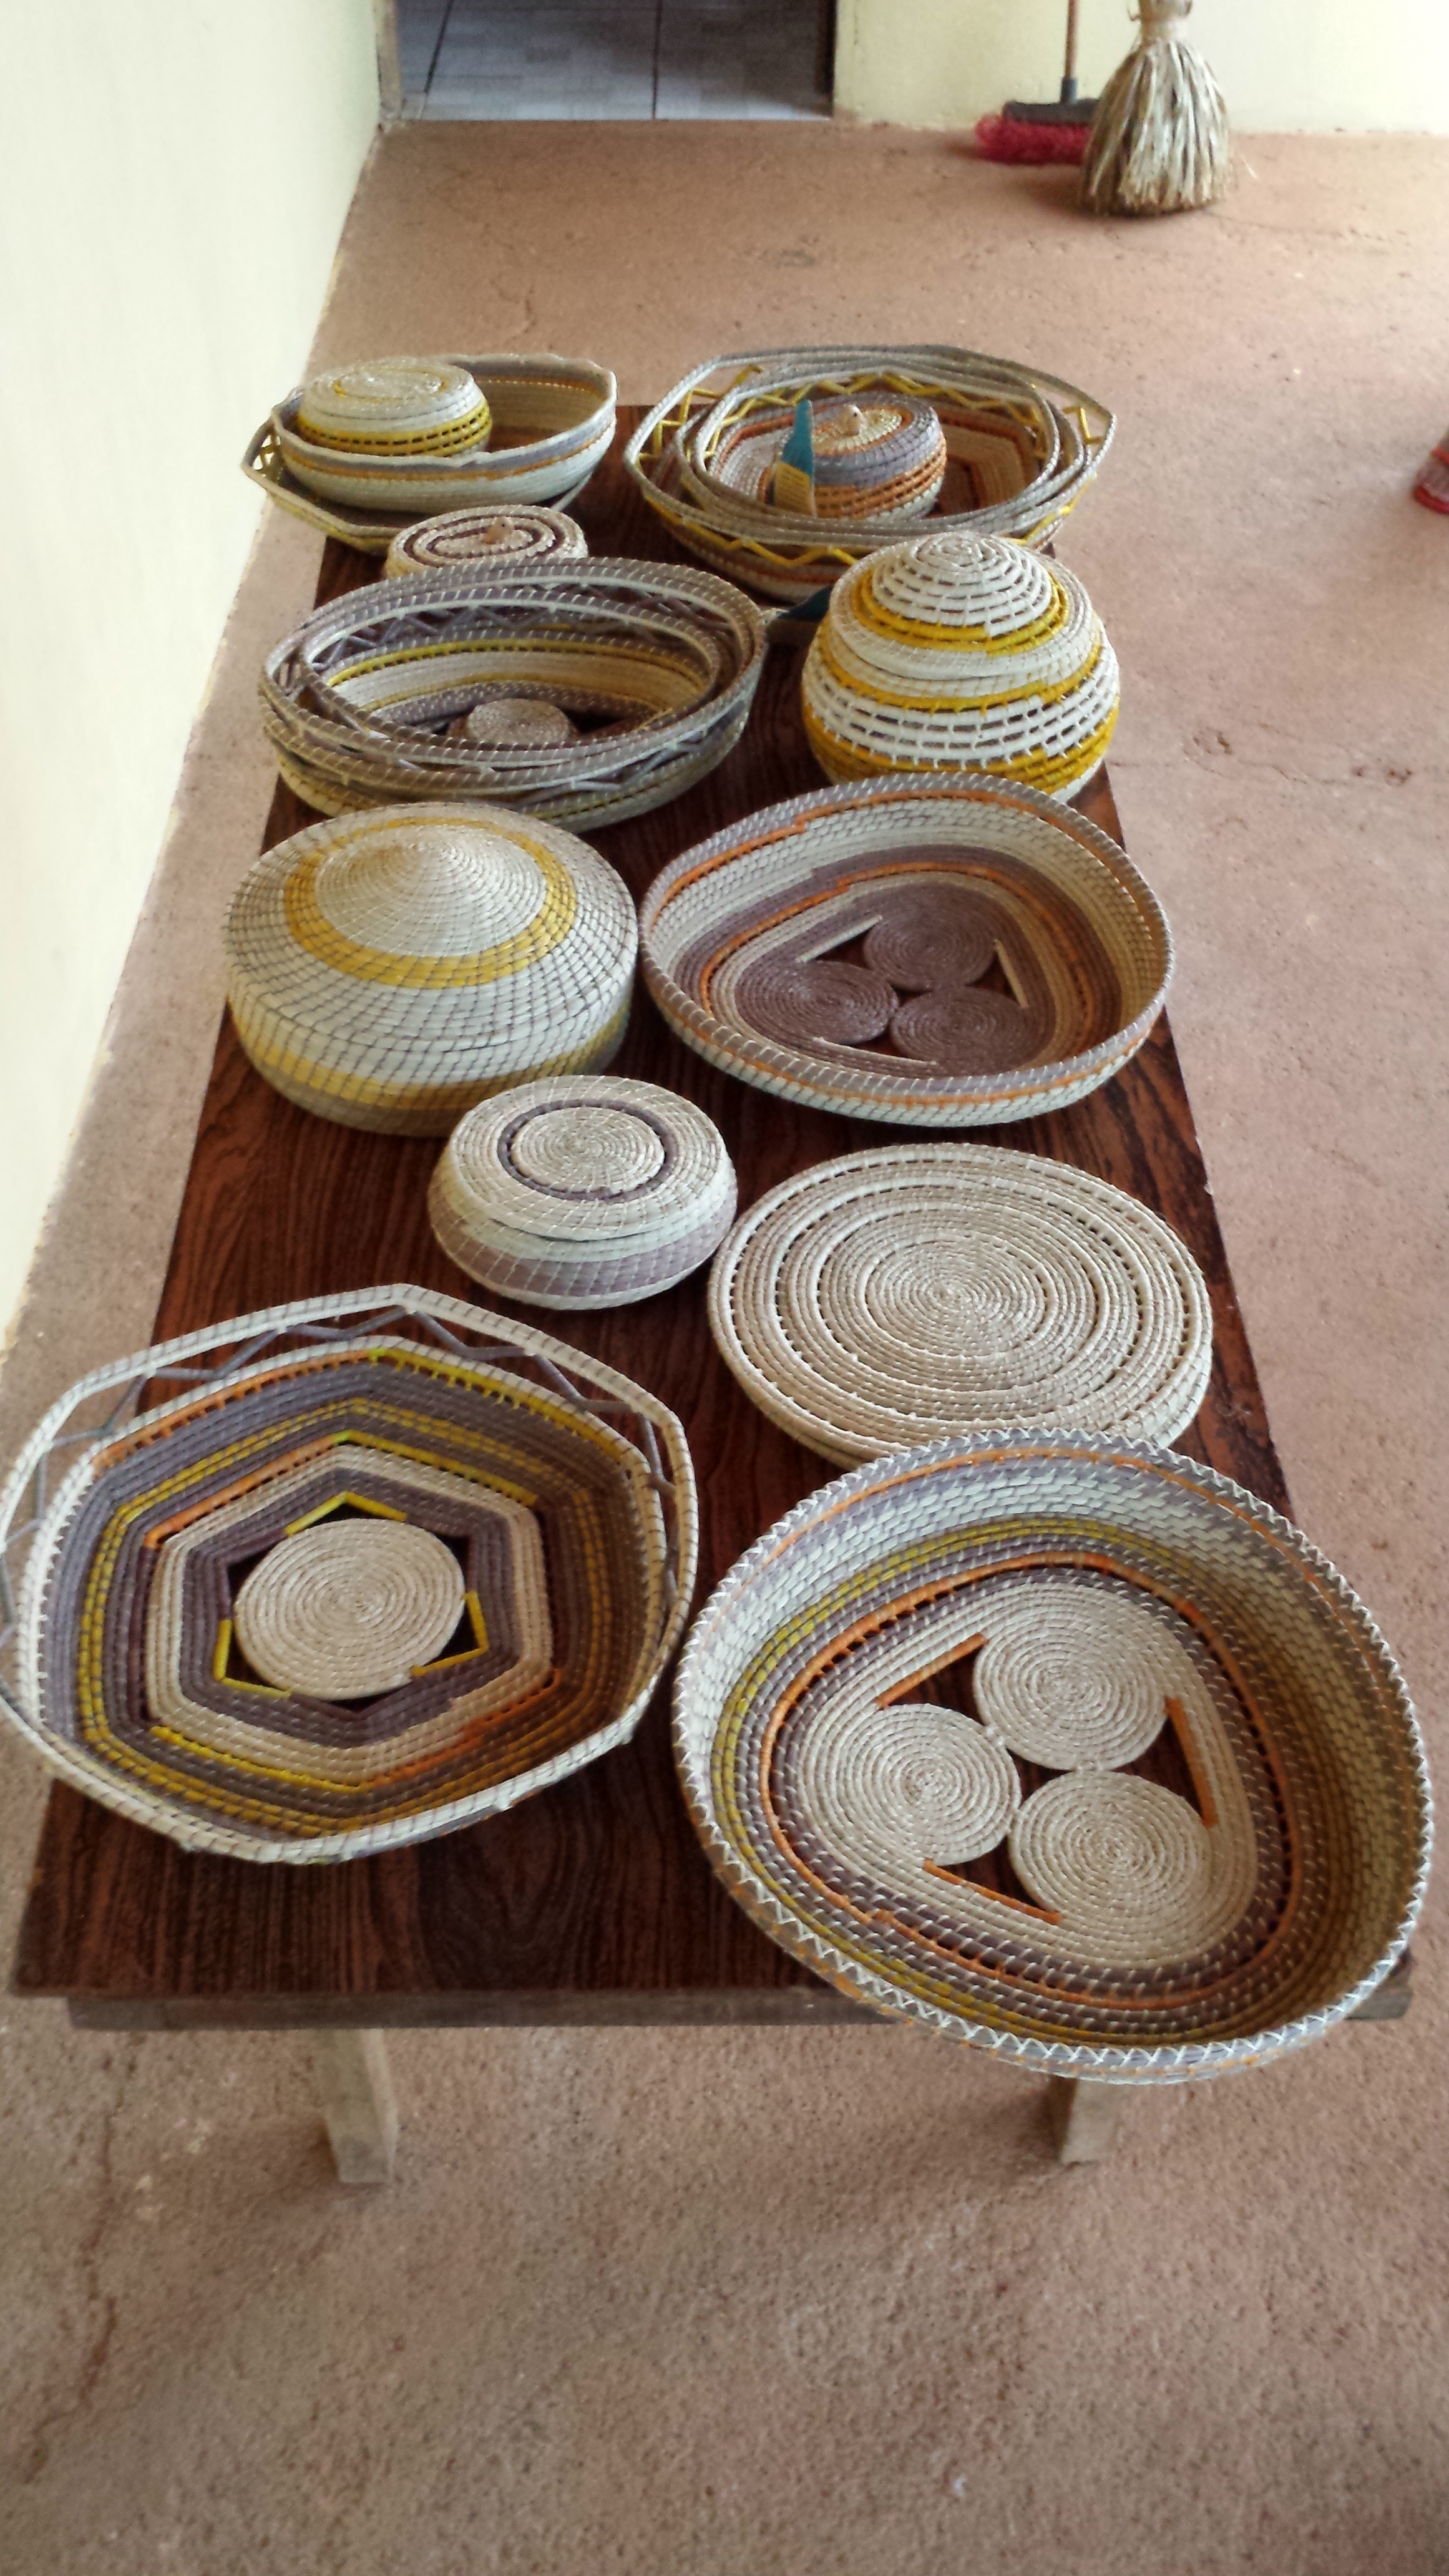
wood, food, baking, dessert, art, crafts, straw, bahia, shape, man made object